Mountain caracara

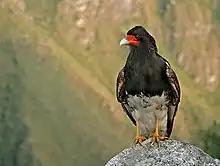
Mountain Caracara

It is still unknown why some Mountain Caracaras use a group foraging method to hunt down food. Even though the hunting party may be able to overturn bigger rocks and cover more ground, the prey captured is usually not shared amongst the hunters and usually little to no benefit is received by the youngest in the group. The Caracara that decides on the most likely rock to move is usually the bird who grabs and eats the prey, though if enough food is available, all members could potentially receive a meal at some point during their forage.